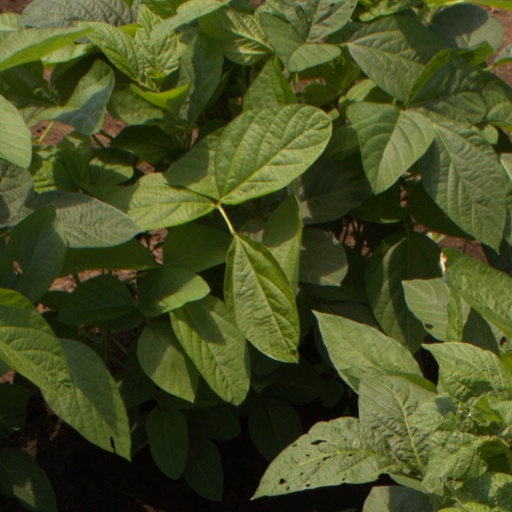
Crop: soybean